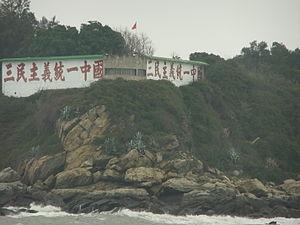
L'île Dadan est une petite île située dans le Détroit de Taiwan, le long de la côte de la Chine continentale. Située à environ 12 km au sud-ouest de l'île de Lieyu et à environ 4,4 km de Xiamen, elle est sous la juridiction de la République de Chine. Elle est administrée par le Gouvernement du comté de Kinmen. Elle est sous la juridiction de la ville de Lieyu, du comté de Kinmen et de la province de Fukien.